Randy Jackson (Zebra)

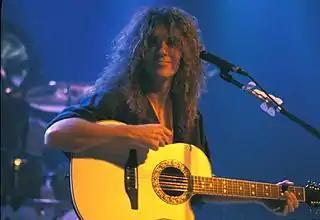

Randy Jackson (born February 28, 1955) is an American musician, best known as frontman for the rock band Zebra. He was born and raised in New Orleans. In addition to his career with Zebra, he is a Long Island Music Hall of Fame inductee, a Louisiana Music Hall of Fame inductee, and has toured with Jefferson Airplane and tributes to Led Zeppelin, Pink Floyd and The Doors.